MS Van Heutsz (1926)

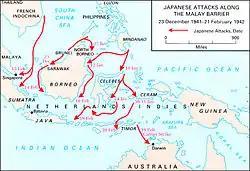
Japanese attacks along the Malay Barrier December 23, 1941 – February 21, 1942.

Japanese attacks on 8 December 1941, the date west of the International Date Line when Pearl Harbor was bombed on the morning of 7 December local time east of the date line, abruptly ended peace in the Pacific. The attacks were widespread and almost simultaneous. The attack on Kota Bharu on the Malay peninsula had occurred before that on Pearl Harbor and, reduced to a common Australian time, all occurred between 0330 and 1000 hours on 8 December and all but the attack in Malaya were air attacks. At Kota Bharu the Japanese were landing forces to begin the campaign to occupy Southeast Asia and the Dutch East Indies. On 8 December 1941 the Netherlands government in exile declared war on Japan with the Governor General in the East Indies issuing a proclamation accepting the challenge to resist Japanese expansion. KPM ships were immediately involved in the defense efforts but despite Allied efforts and the formation of a specific command to defend the Malay Barrier the collapse came quickly.